Soybean

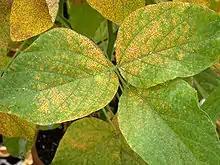
A leaf affected by Soybean rust

Cultivation is successful in climates with hot summers, with optimum growing conditions in mean temperatures of ; temperatures of below and over stunt growth significantly. They can grow in a wide range of soils, with optimum growth in moist alluvial soils with good organic content. Soybeans, like most legumes, perform nitrogen fixation by establishing a symbiotic relationship with the bacterium "Bradyrhizobium japonicum" (syn. "Rhizobium japonicum"; Jordan 1982). This ability to fix nitrogen allows farmers to reduce nitrogen fertilizer use and increase yields when growing other crops in rotation with soy. There may be some trade-offs, however, in the long-term abundance of organic material in soils where soy and other crops (for example, corn) are grown in rotation. For best results, though, an inoculum of the correct strain of bacteria should be mixed with the soybean (or any legume) seed before planting. Modern crop cultivars generally reach a height of around , and take 80–120 days from sowing to harvesting.